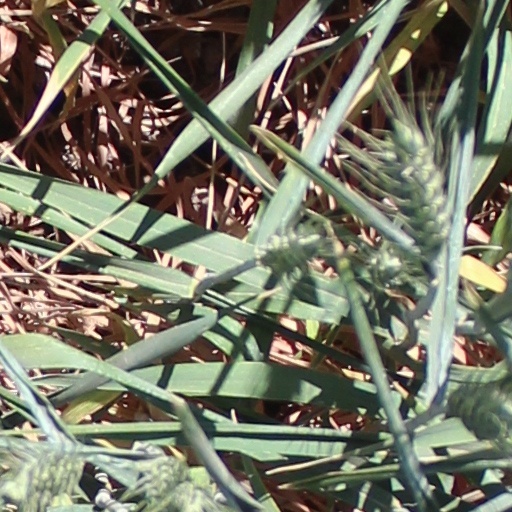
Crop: wheat